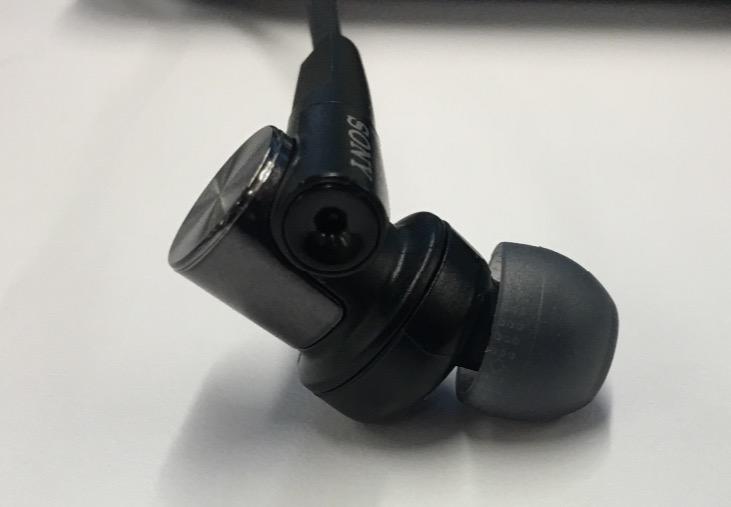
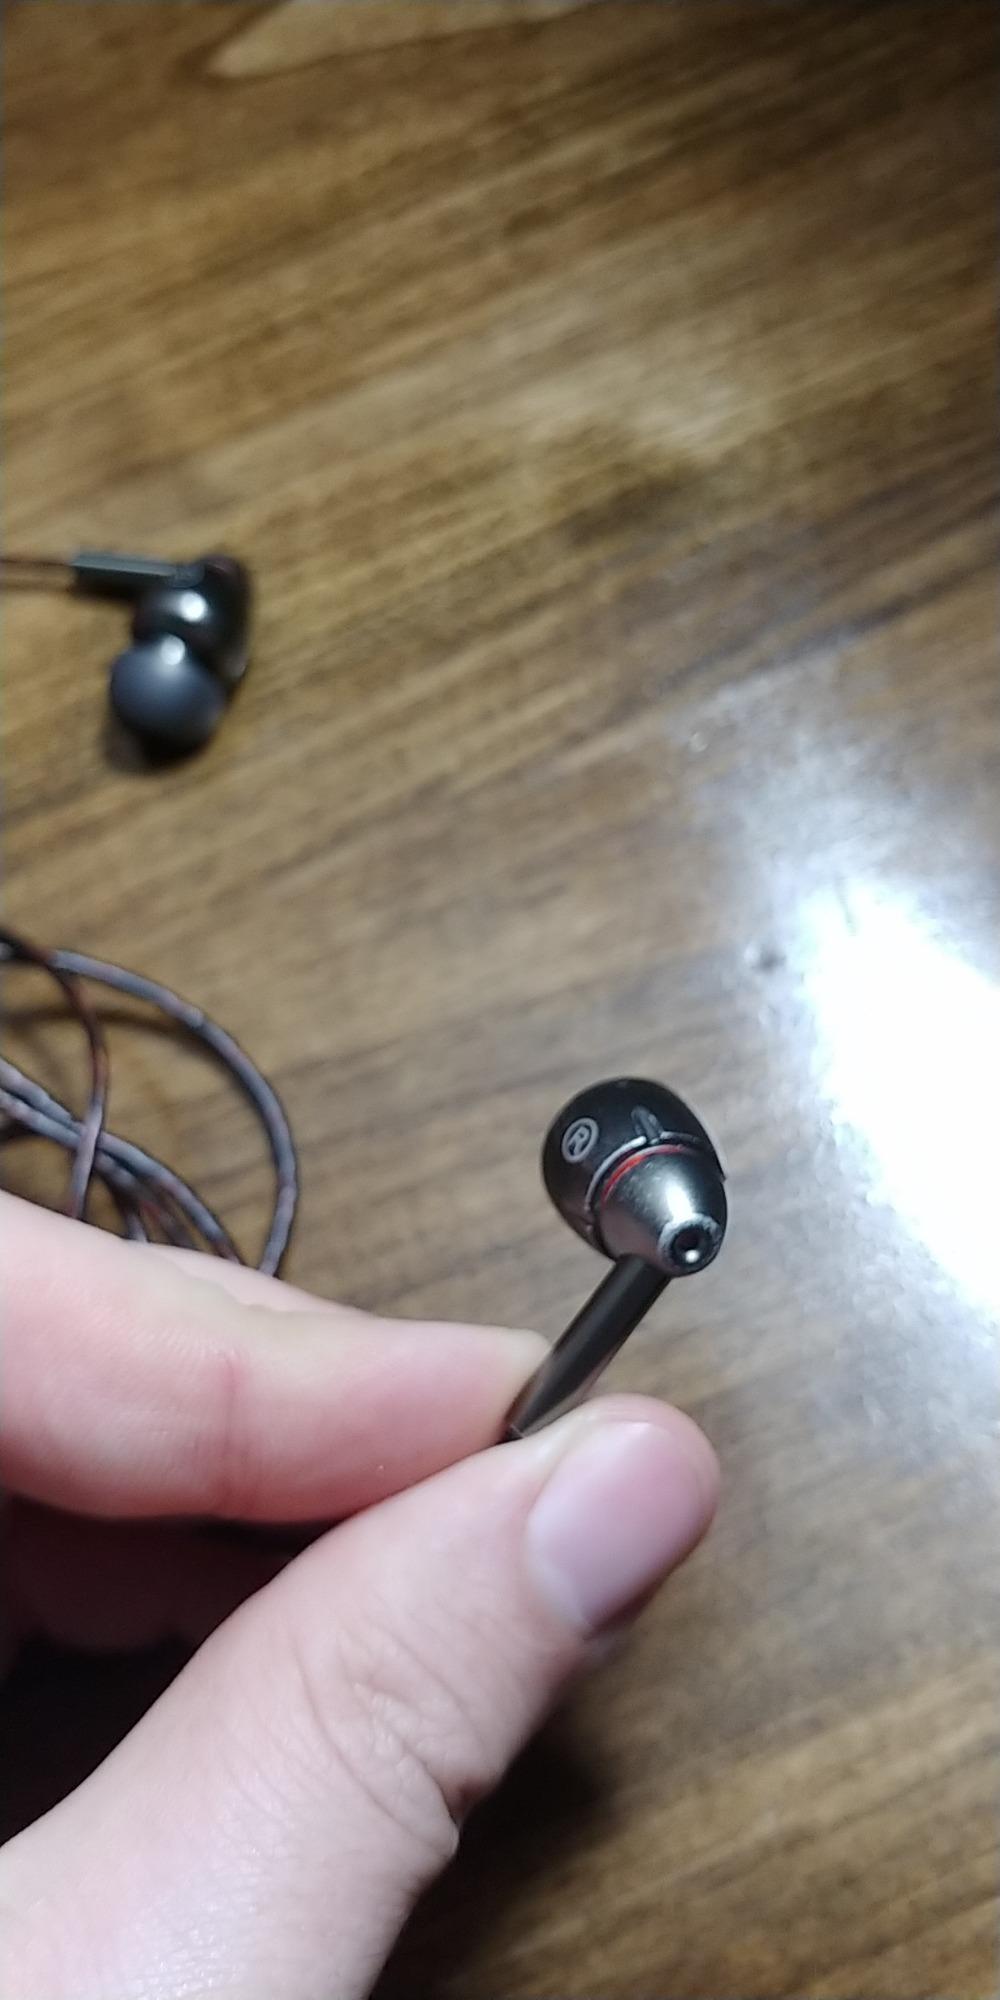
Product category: headphones
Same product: no